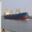
Label: ship